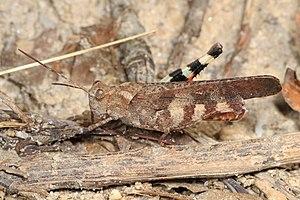
Les insectes chanteurs sont des insectes capables de communication acoustique audible à l'oreille humaine. Au Québec, ce groupe d'insectes est composé essentiellement de trois espèces de cigales et de 75 espèces d'orthoptères. Les insectes peuvent produire des sons de diverses façons, mais les espèces présentent au Québec stridulent ou cymbalisent.